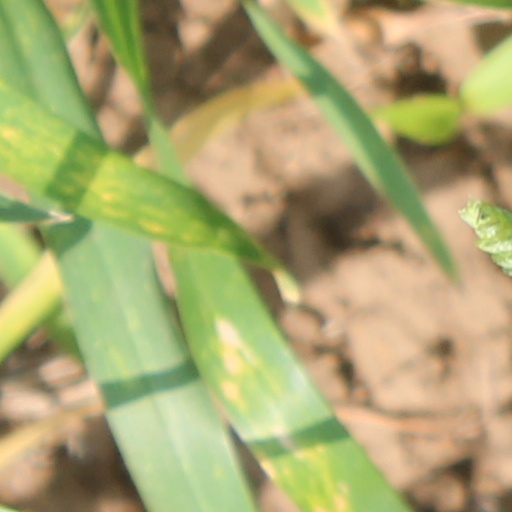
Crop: wheat